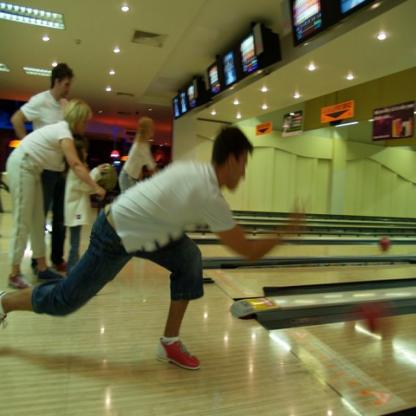
Scene: Indoor